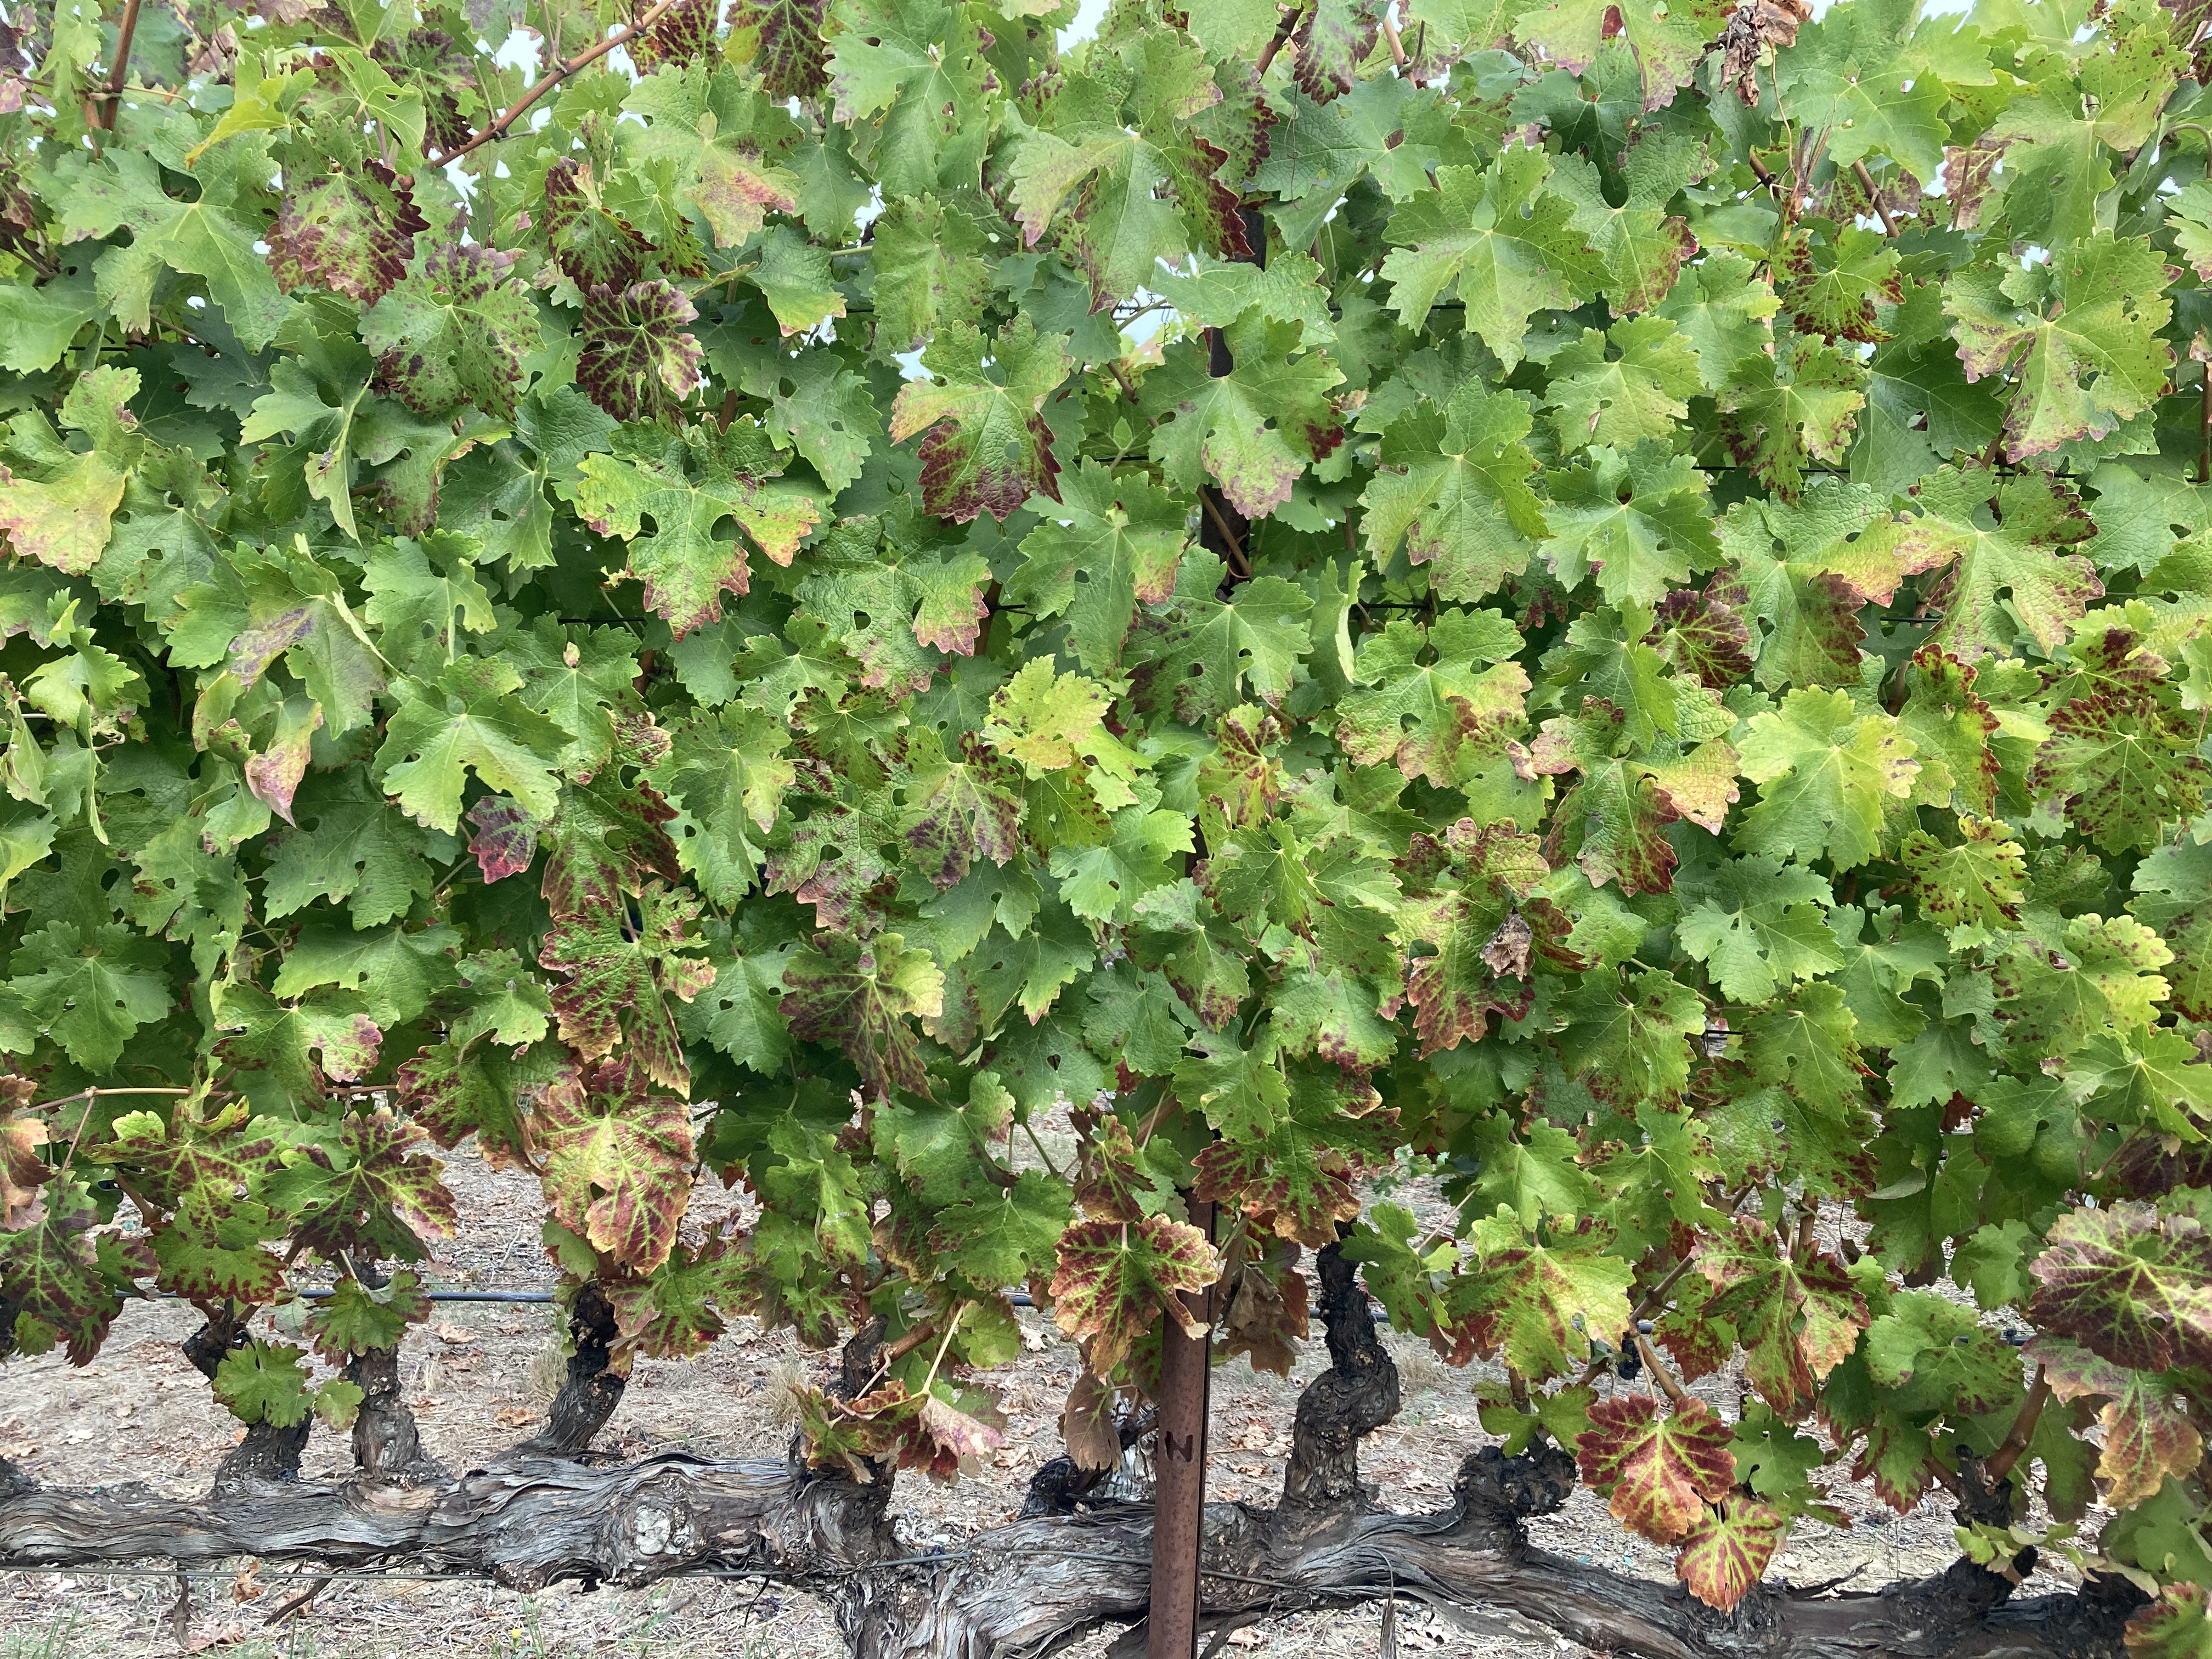
Label: Leafroll 3